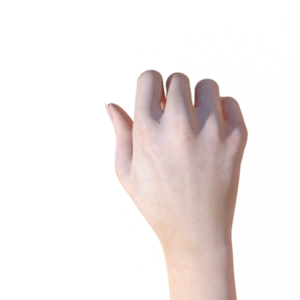
Label: rock